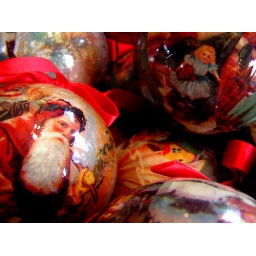
in a bowl of ornaments on the kitchen table